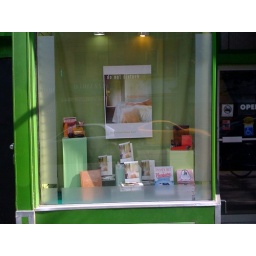
My book Do Not Disturb: Hotel Sex Stories in the window of Toronto's Come As You Are